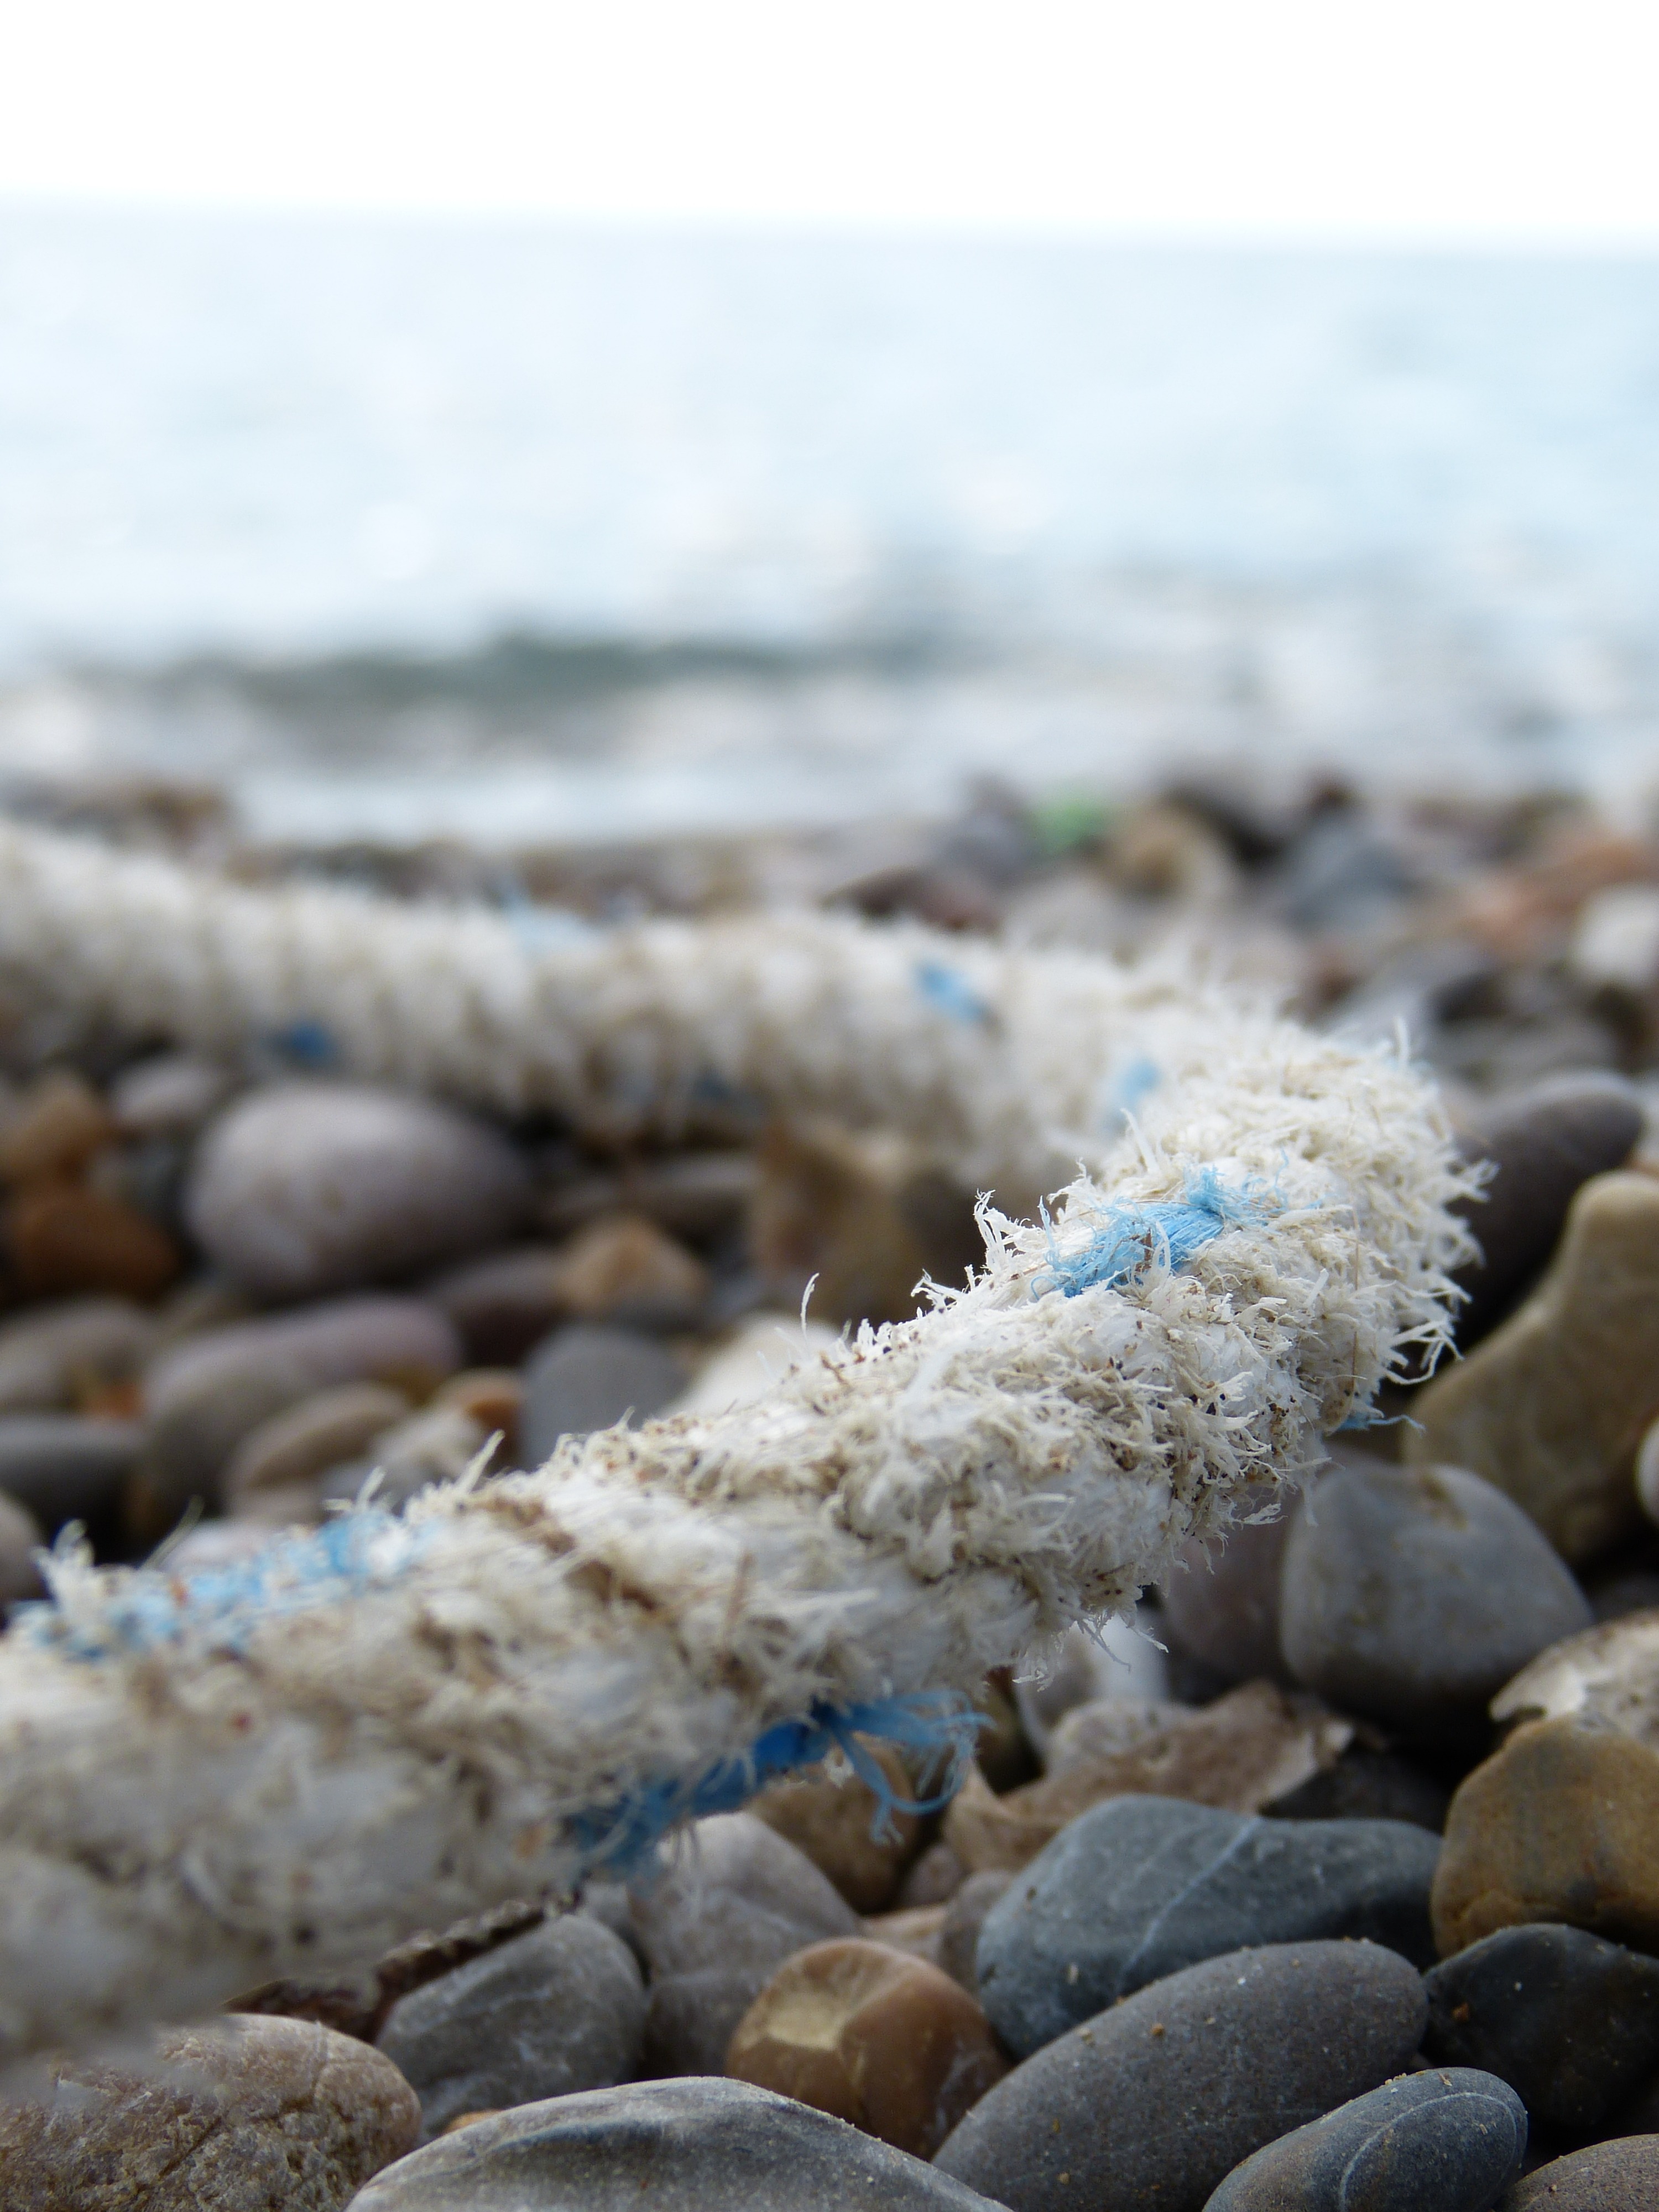
sea, coast, sand, rock, dew, rope, shore, pebble, material, stones, geology, fixing